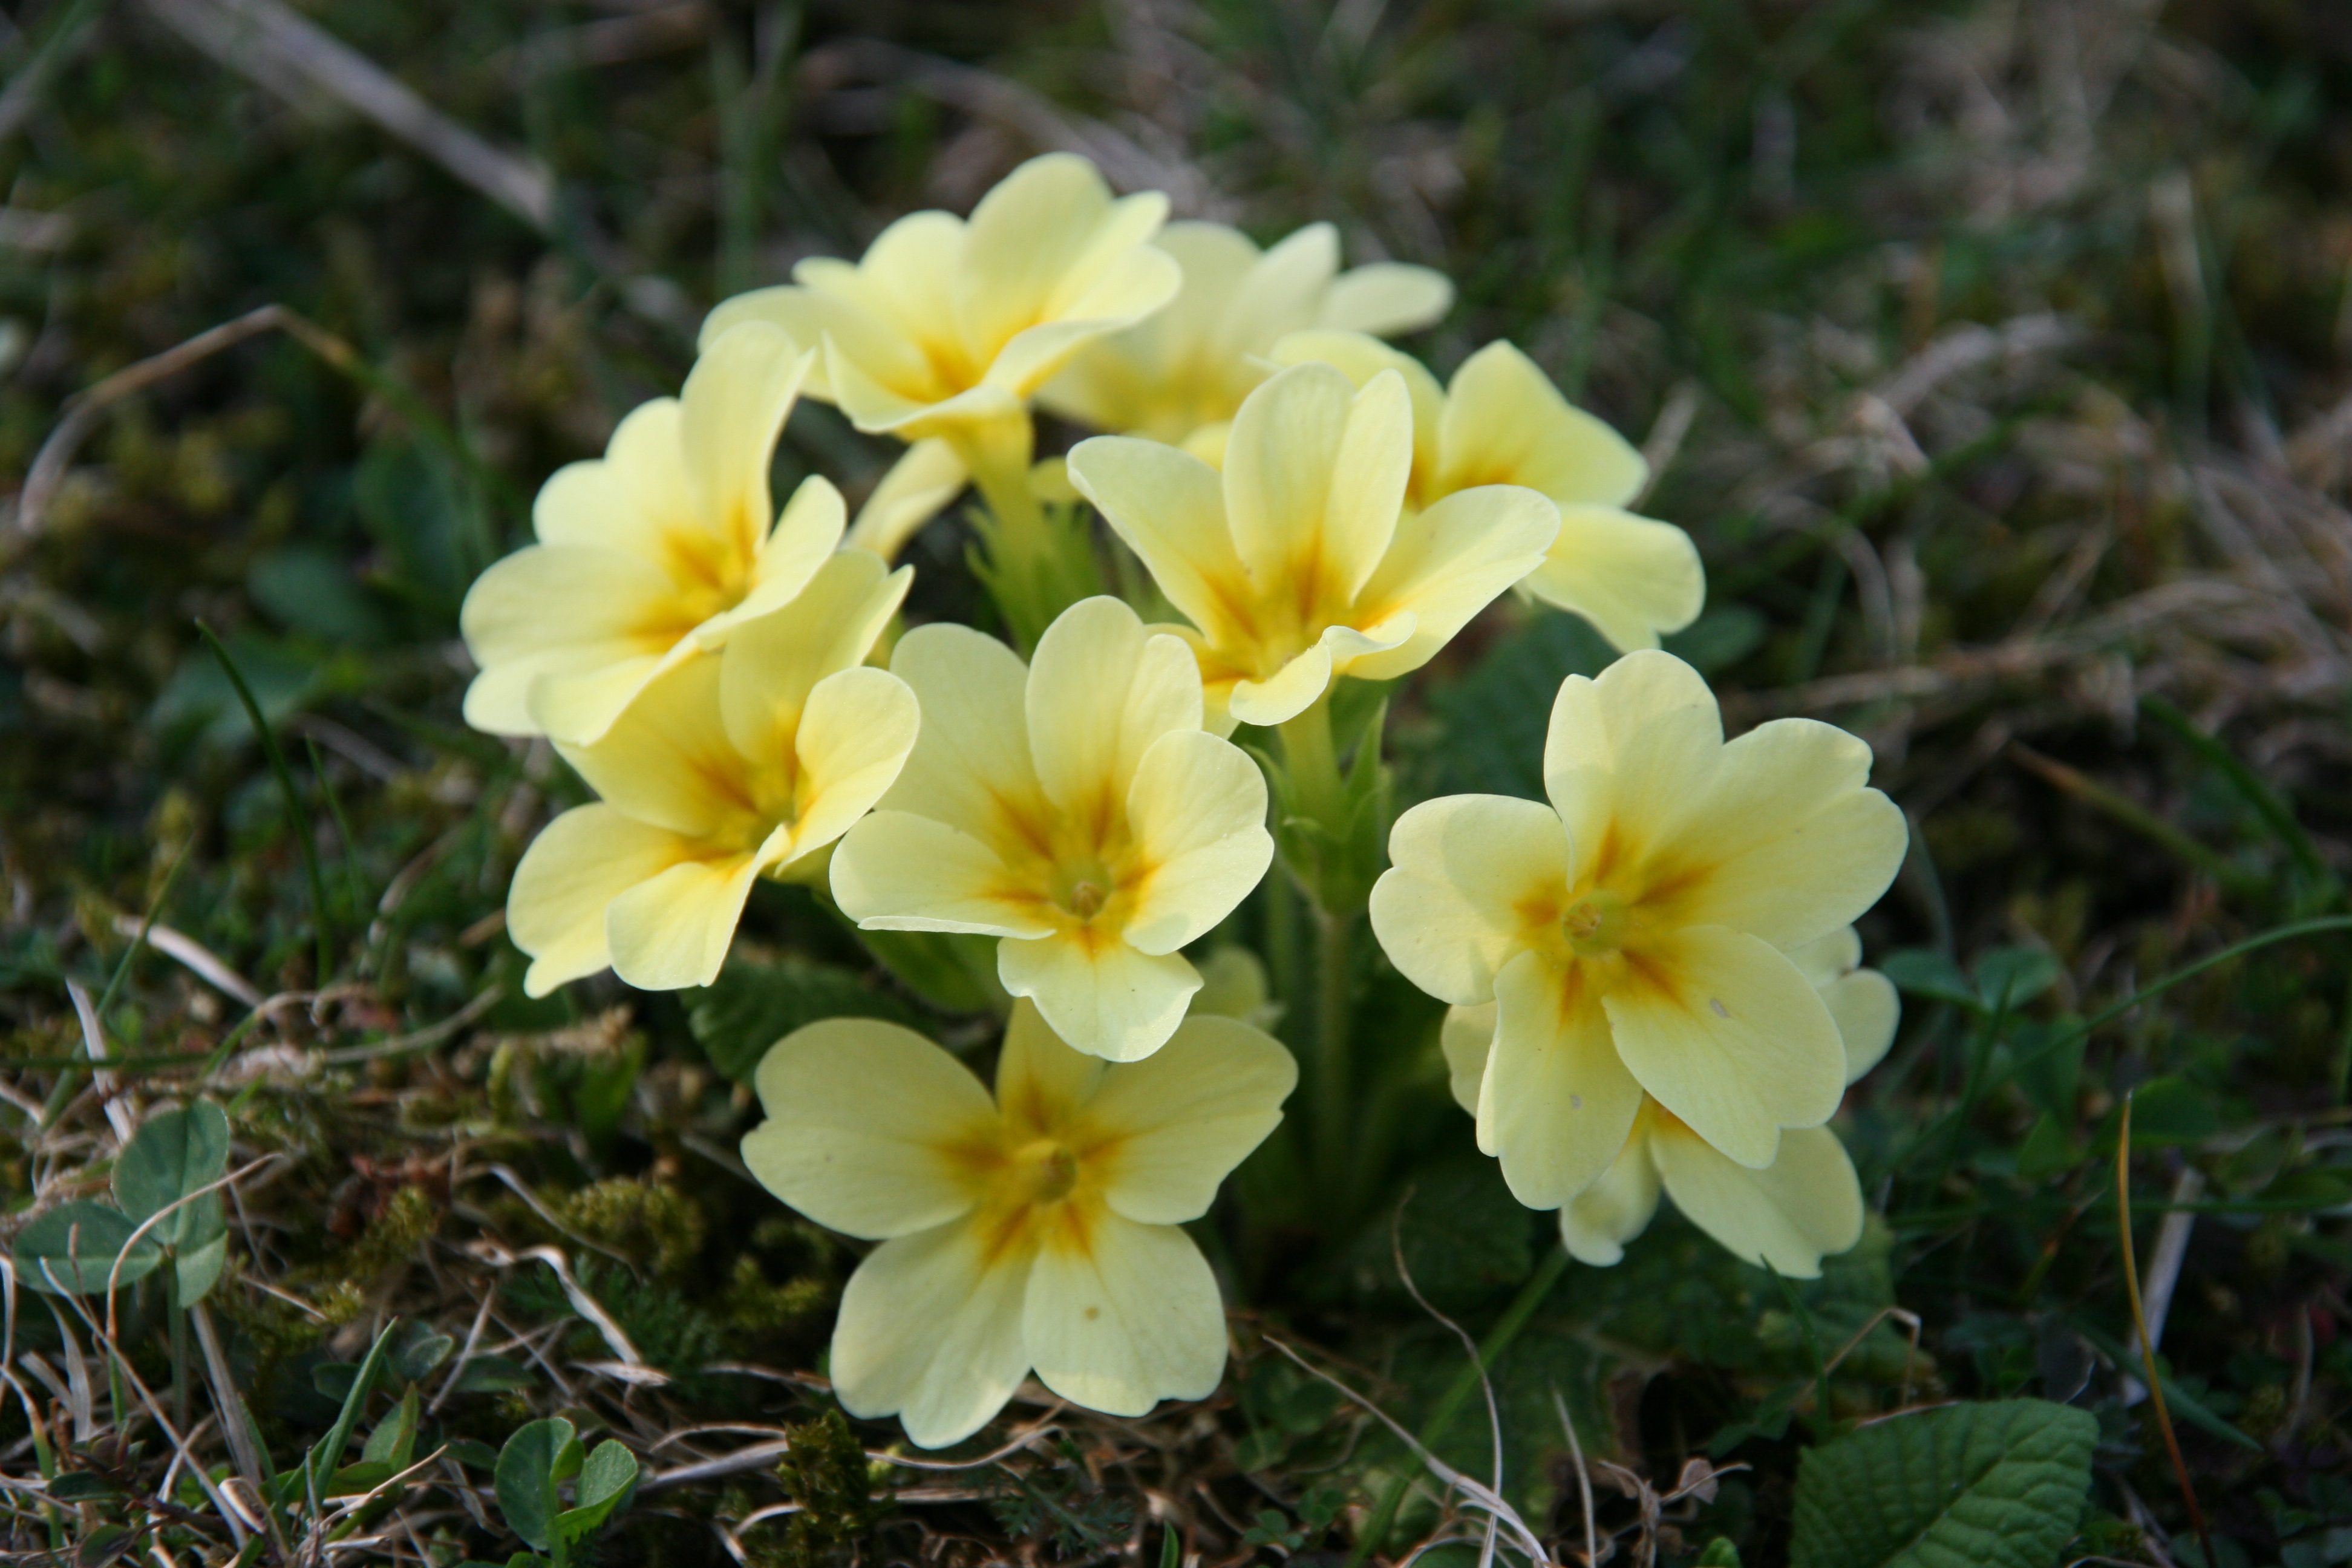
plant, flower, spring, botany, yellow, flora, yellow flower, wildflower, narcissus, primula, flowering plant, herbaceous plant, land plant, large flowered evening primrose